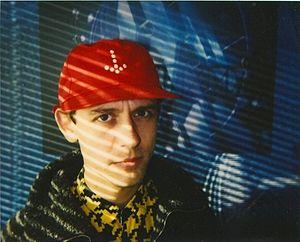
Frontpage est un magazine allemand spécialisé sur le thème de la musique électronique et la culture techno. Depuis sa création au début des années 1990 jusqu'à sa disparition en 1997, Frontpage fut le média le plus influent de la scène techno allemande.